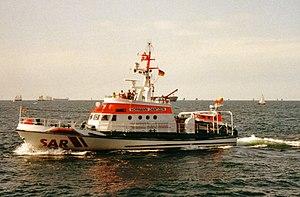
La recherche et le sauvetage est le vocable francophone consacré pour définir et décrire l'ensemble de l'organisation et des opérations de localisation et de secours aux personnes en situation de détresse.